Jedda

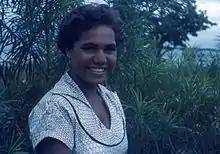
Rosalie Kunoth-Monks, who played the title role

Jedda, released in the UK as Jedda the Uncivilised, is a 1955 Australian film written, produced and directed by Charles Chauvel. His last film, it is notable for being the first to star two Aboriginal actors, Robert Tudawali and Ngarla Kunoth (later known as Rosalie Kunoth-Monks) in the leading roles. It was also the first Australian feature film to be shot in colour.